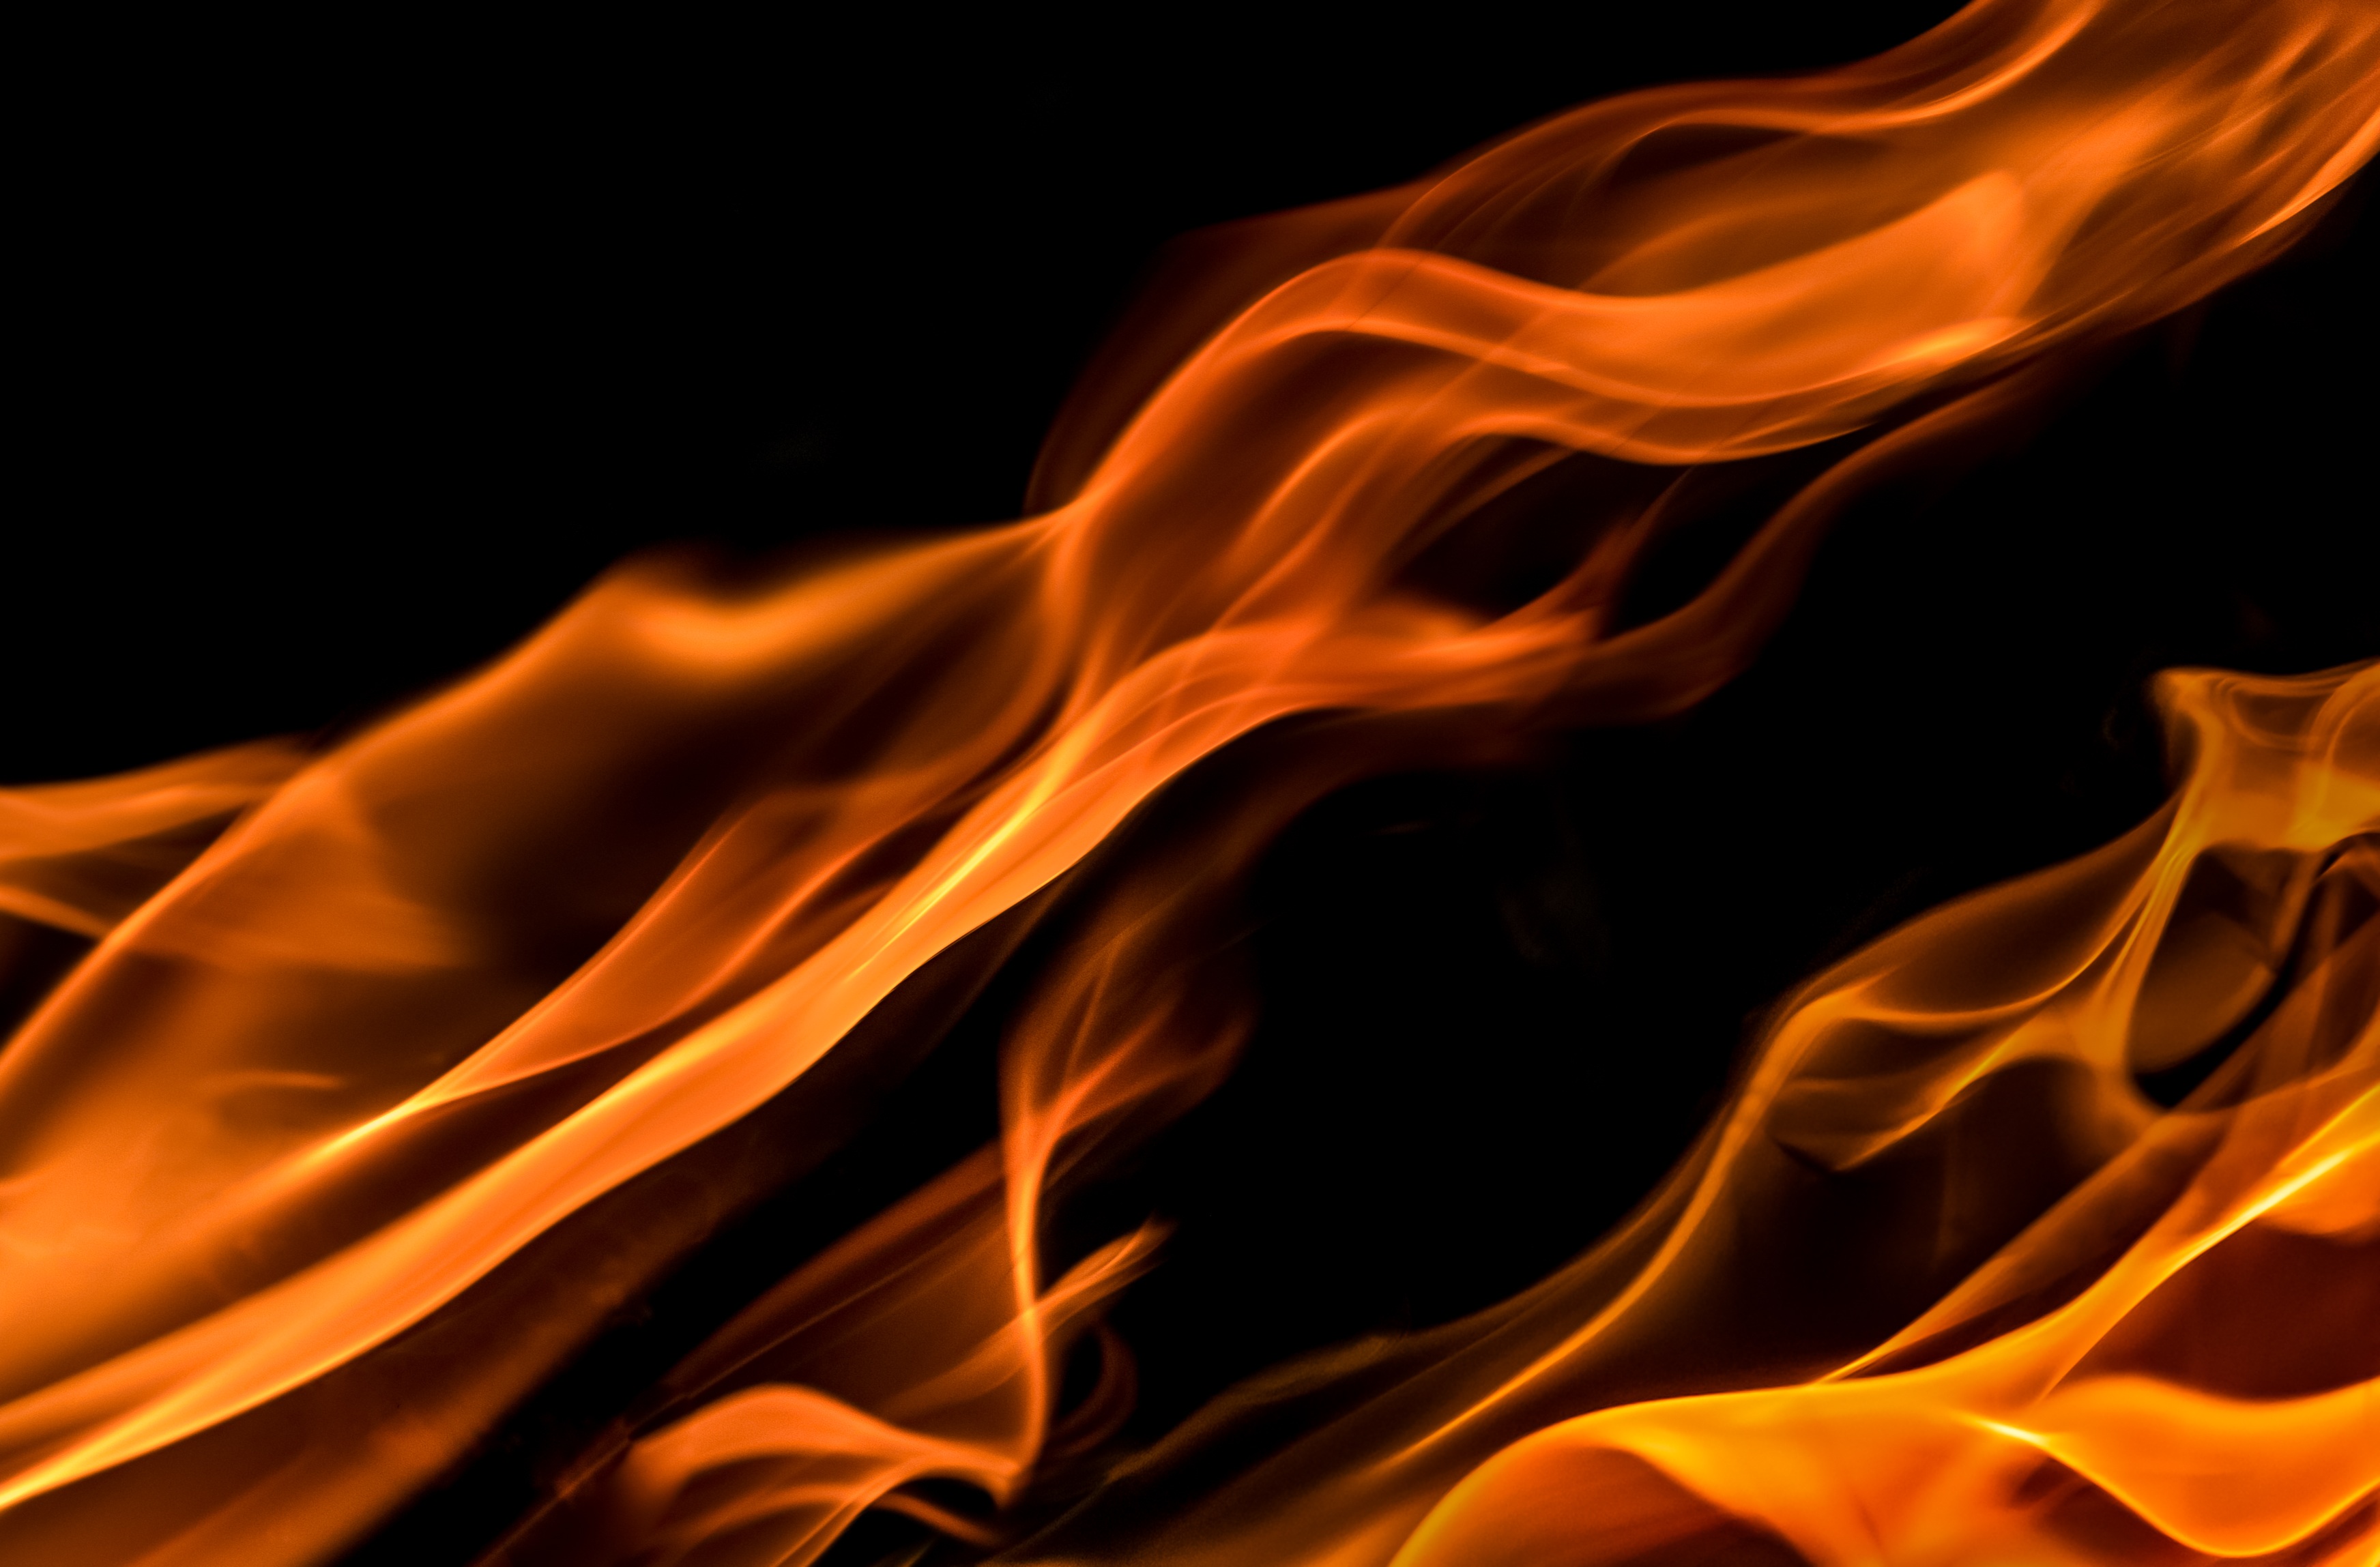
light, smoke, red, flame, fire, black, yellow, heat, burnt, font, background, burning, hot, danger, blaze, wallpaper, flames, warmth, computer wallpaper, geological phenomenon